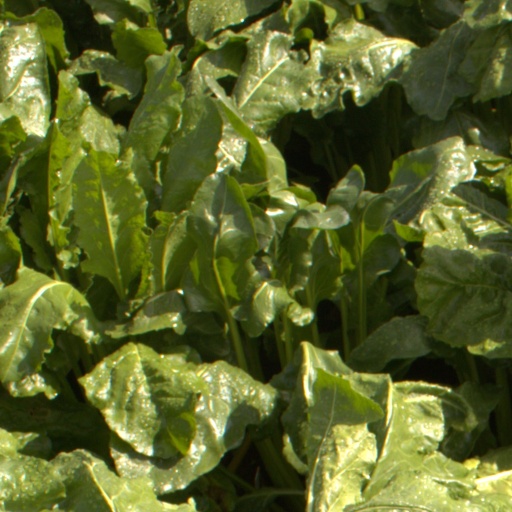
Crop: sugar beet